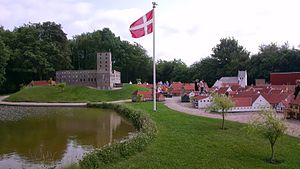
Kolding Miniby
Ruinen af Koldinghus, slotssøen og Kolding centrum
Kolding Miniby er beliggende i Geografisk Have i Kolding og er en gengivelse af byen som den så ud i årene 1860-1870. Den er bygget i skalaen 1:10.